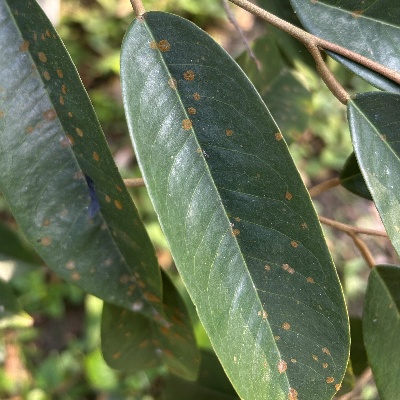
Label: Leaf_Algal